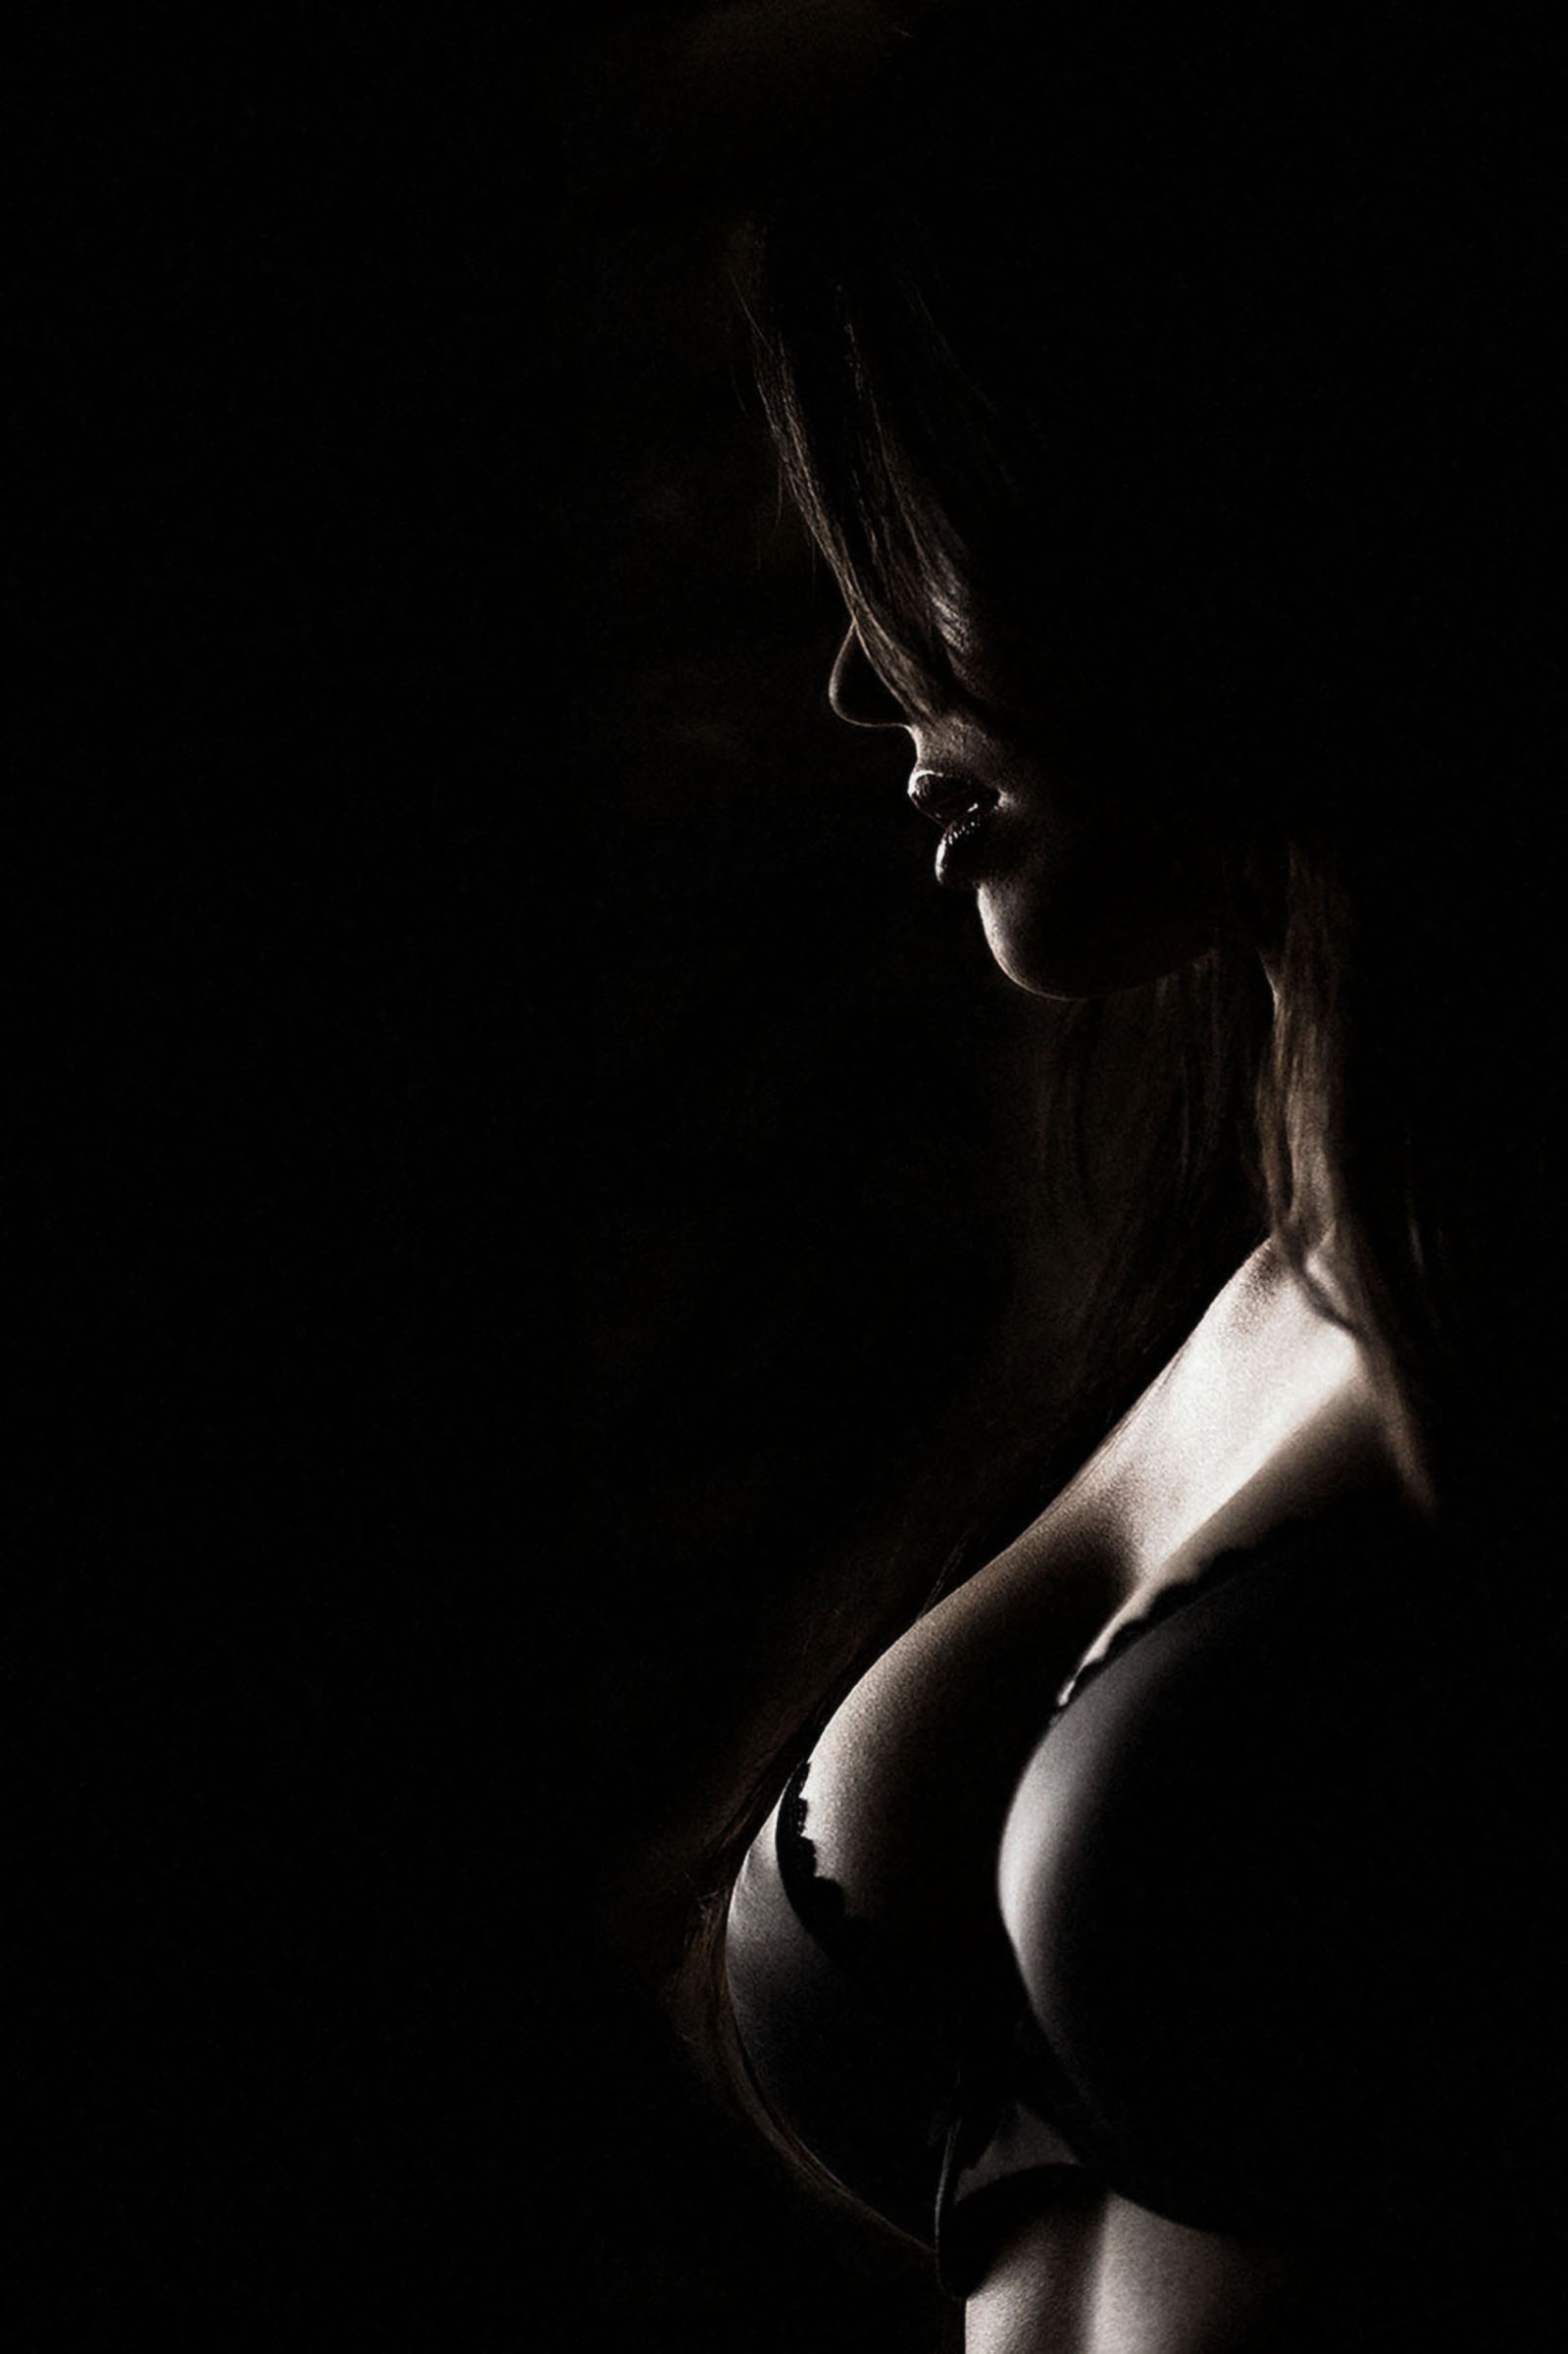
hand, light, black and white, girl, white, photography, portrait, model, darkness, black, monochrome, human body, face, women, beauty, sexy, sense, monochrome photography, art model